Agnes Macdonald, 1st Baroness Macdonald of Earnscliffe

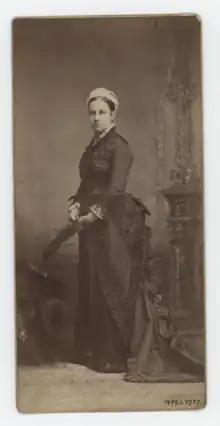
Agnes, Lady Macdonald

On the first prime ministerial trip to British Columbia on the newly opened Canadian Pacific Railway, Macdonald built Agnes a platform on the cowcatcher of the locomotive and had a chair nailed to it so she could better see the mountain scenery. During her life in Canada with her husband, she became intimately acquainted with many of the intricacies of the political and historical events of the country.